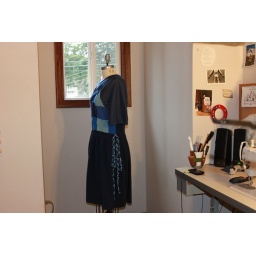
Woven dress in shades of blue with long braided drawstring tie. Size 2X.